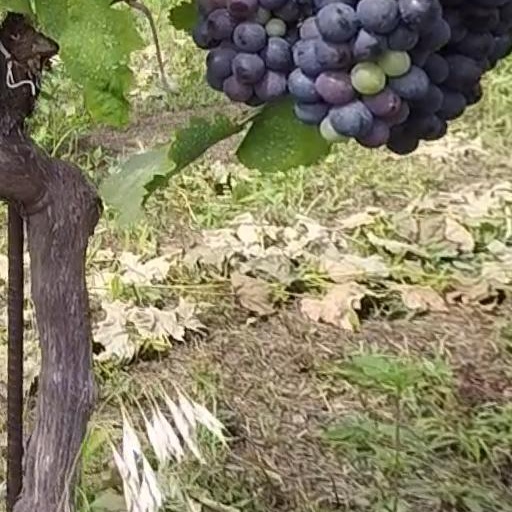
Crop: grape